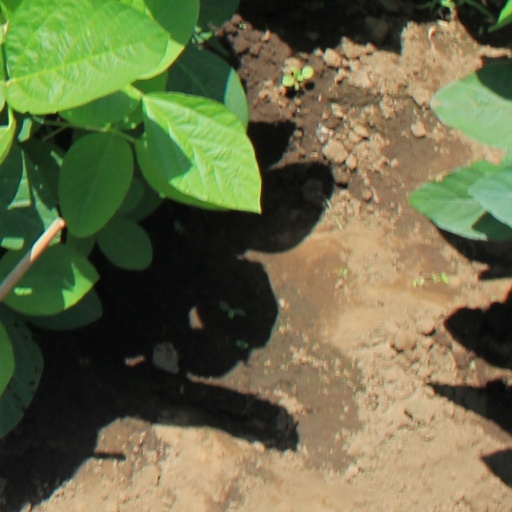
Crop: soybean